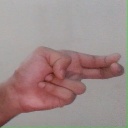
अक्षर: ह